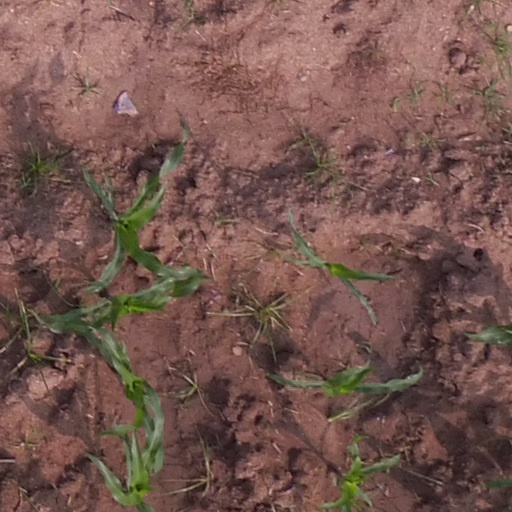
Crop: maize; corn